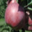
Label: apple